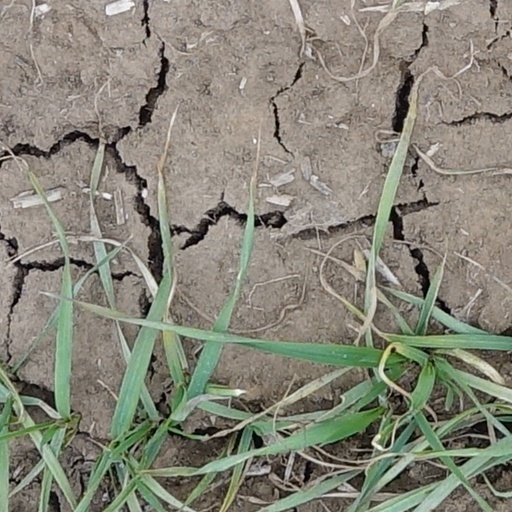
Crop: wheat